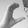
ASL letter: C